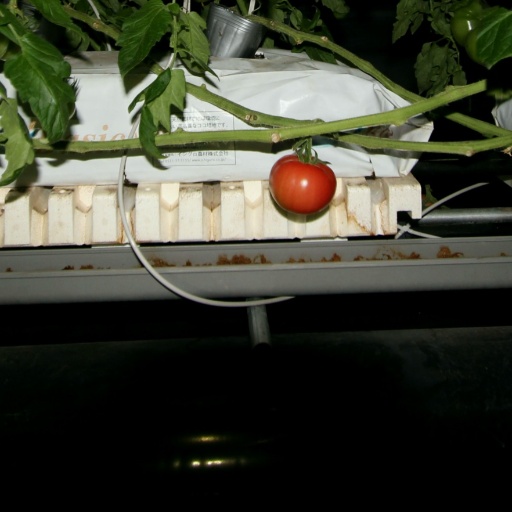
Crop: tomato